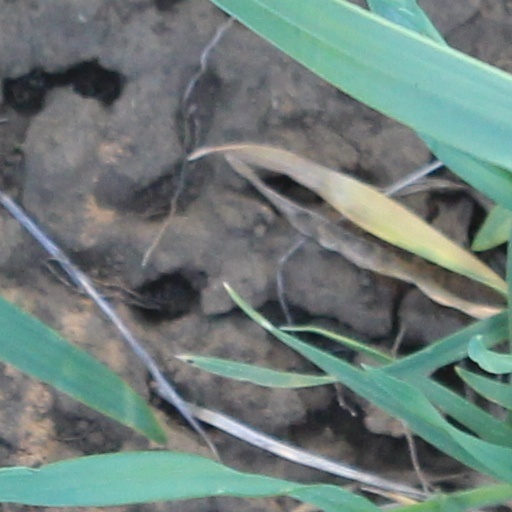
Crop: wheat